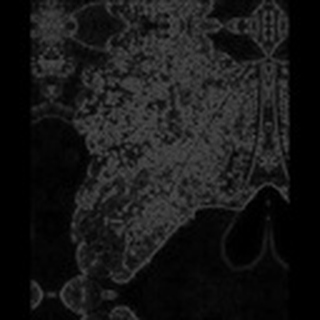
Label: cotton_aphids